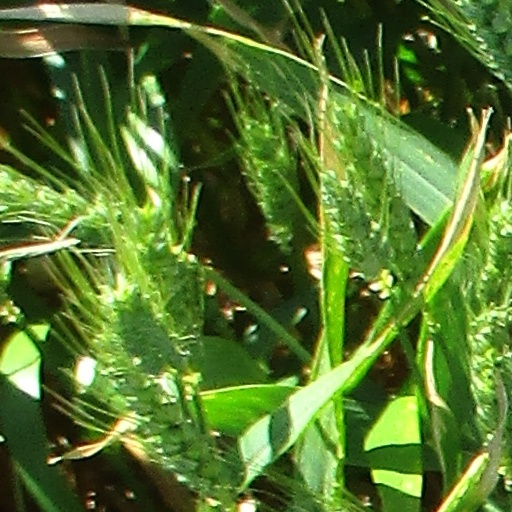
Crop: wheat